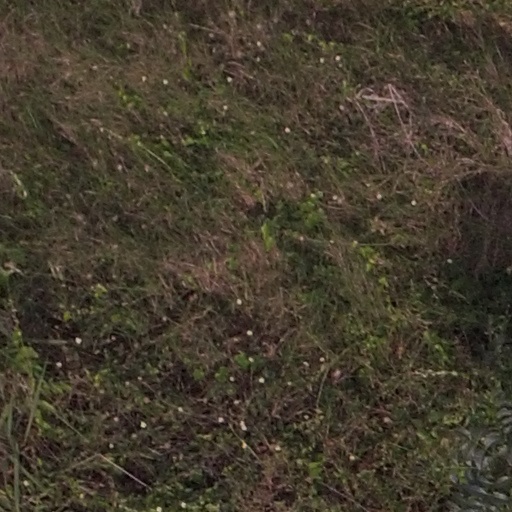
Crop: maize; corn